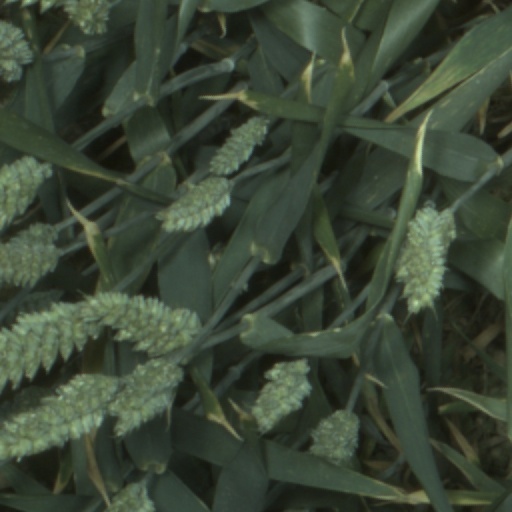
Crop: wheat